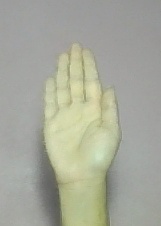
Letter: seen